Bill Thompson (racing driver)

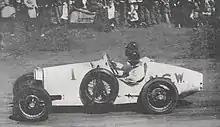
Bill Thompson (Bugatti Type 37A) contesting the 1932 Australian Grand Prix

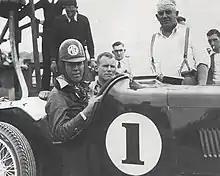
Thompson at the wheel of an MG K3 Magnette at the 1935 Australian Grand Prix

William Bethel Thompson (28 December 1906 – 12 February 1945) was an Australian racing driver. From Summer Hill, Sydney, he was active in motor sport from 1928 to 1936. His competition cars included various Bugattis, a Riley Brooklands and an MG K3. Although his career was not taken to the international level, he met with considerable successful in Australia, winning the Australian Grand Prix three times.